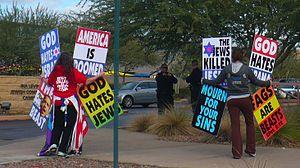
L'allégation antisémite est une accusation délibérément fabriquée, présentée comme vraie, dans le seul but d'inciter à l'antisémitisme. Bien qu'elles aient été largement réfutées, les calomnies antisémites, font souvent partie d'une théorie plus vaste de complot juif. Selon l'historien et auteur Kenneth Stern :
La Westboro Baptist Church est une petite organisation religieuse américaine, fondée par Fred Phelps et principalement composée de membres de la famille de ce dernier. Basée à Topeka, elle doit sa notoriété aux manifestations provocatrices qu'organisent ses membres à travers le pays et à son discours ouvertement haineux, dirigé principalement contre l'homosexualité mais aussi, plus largement, contre la société contemporaine américaine dans son ensemble et toutes les autres religions. Son slogan le plus connu est God hates fags, qui est également le nom de son principal site web.
L'antisémitisme aux États-Unis est moins développé qu'en Europe mais y a cependant sévi particulièrement dans Sud et, après 1918, sur tout le territoire américain.